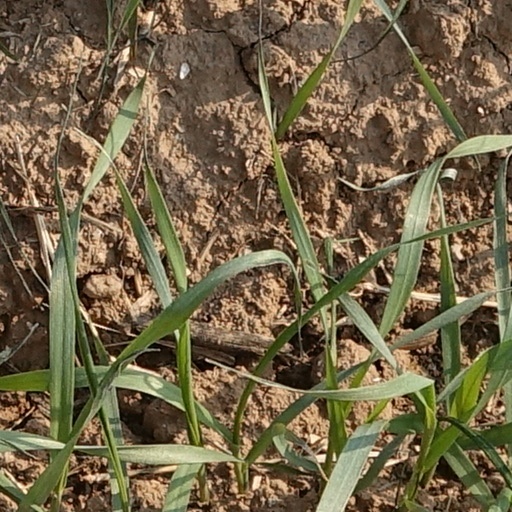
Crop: wheat